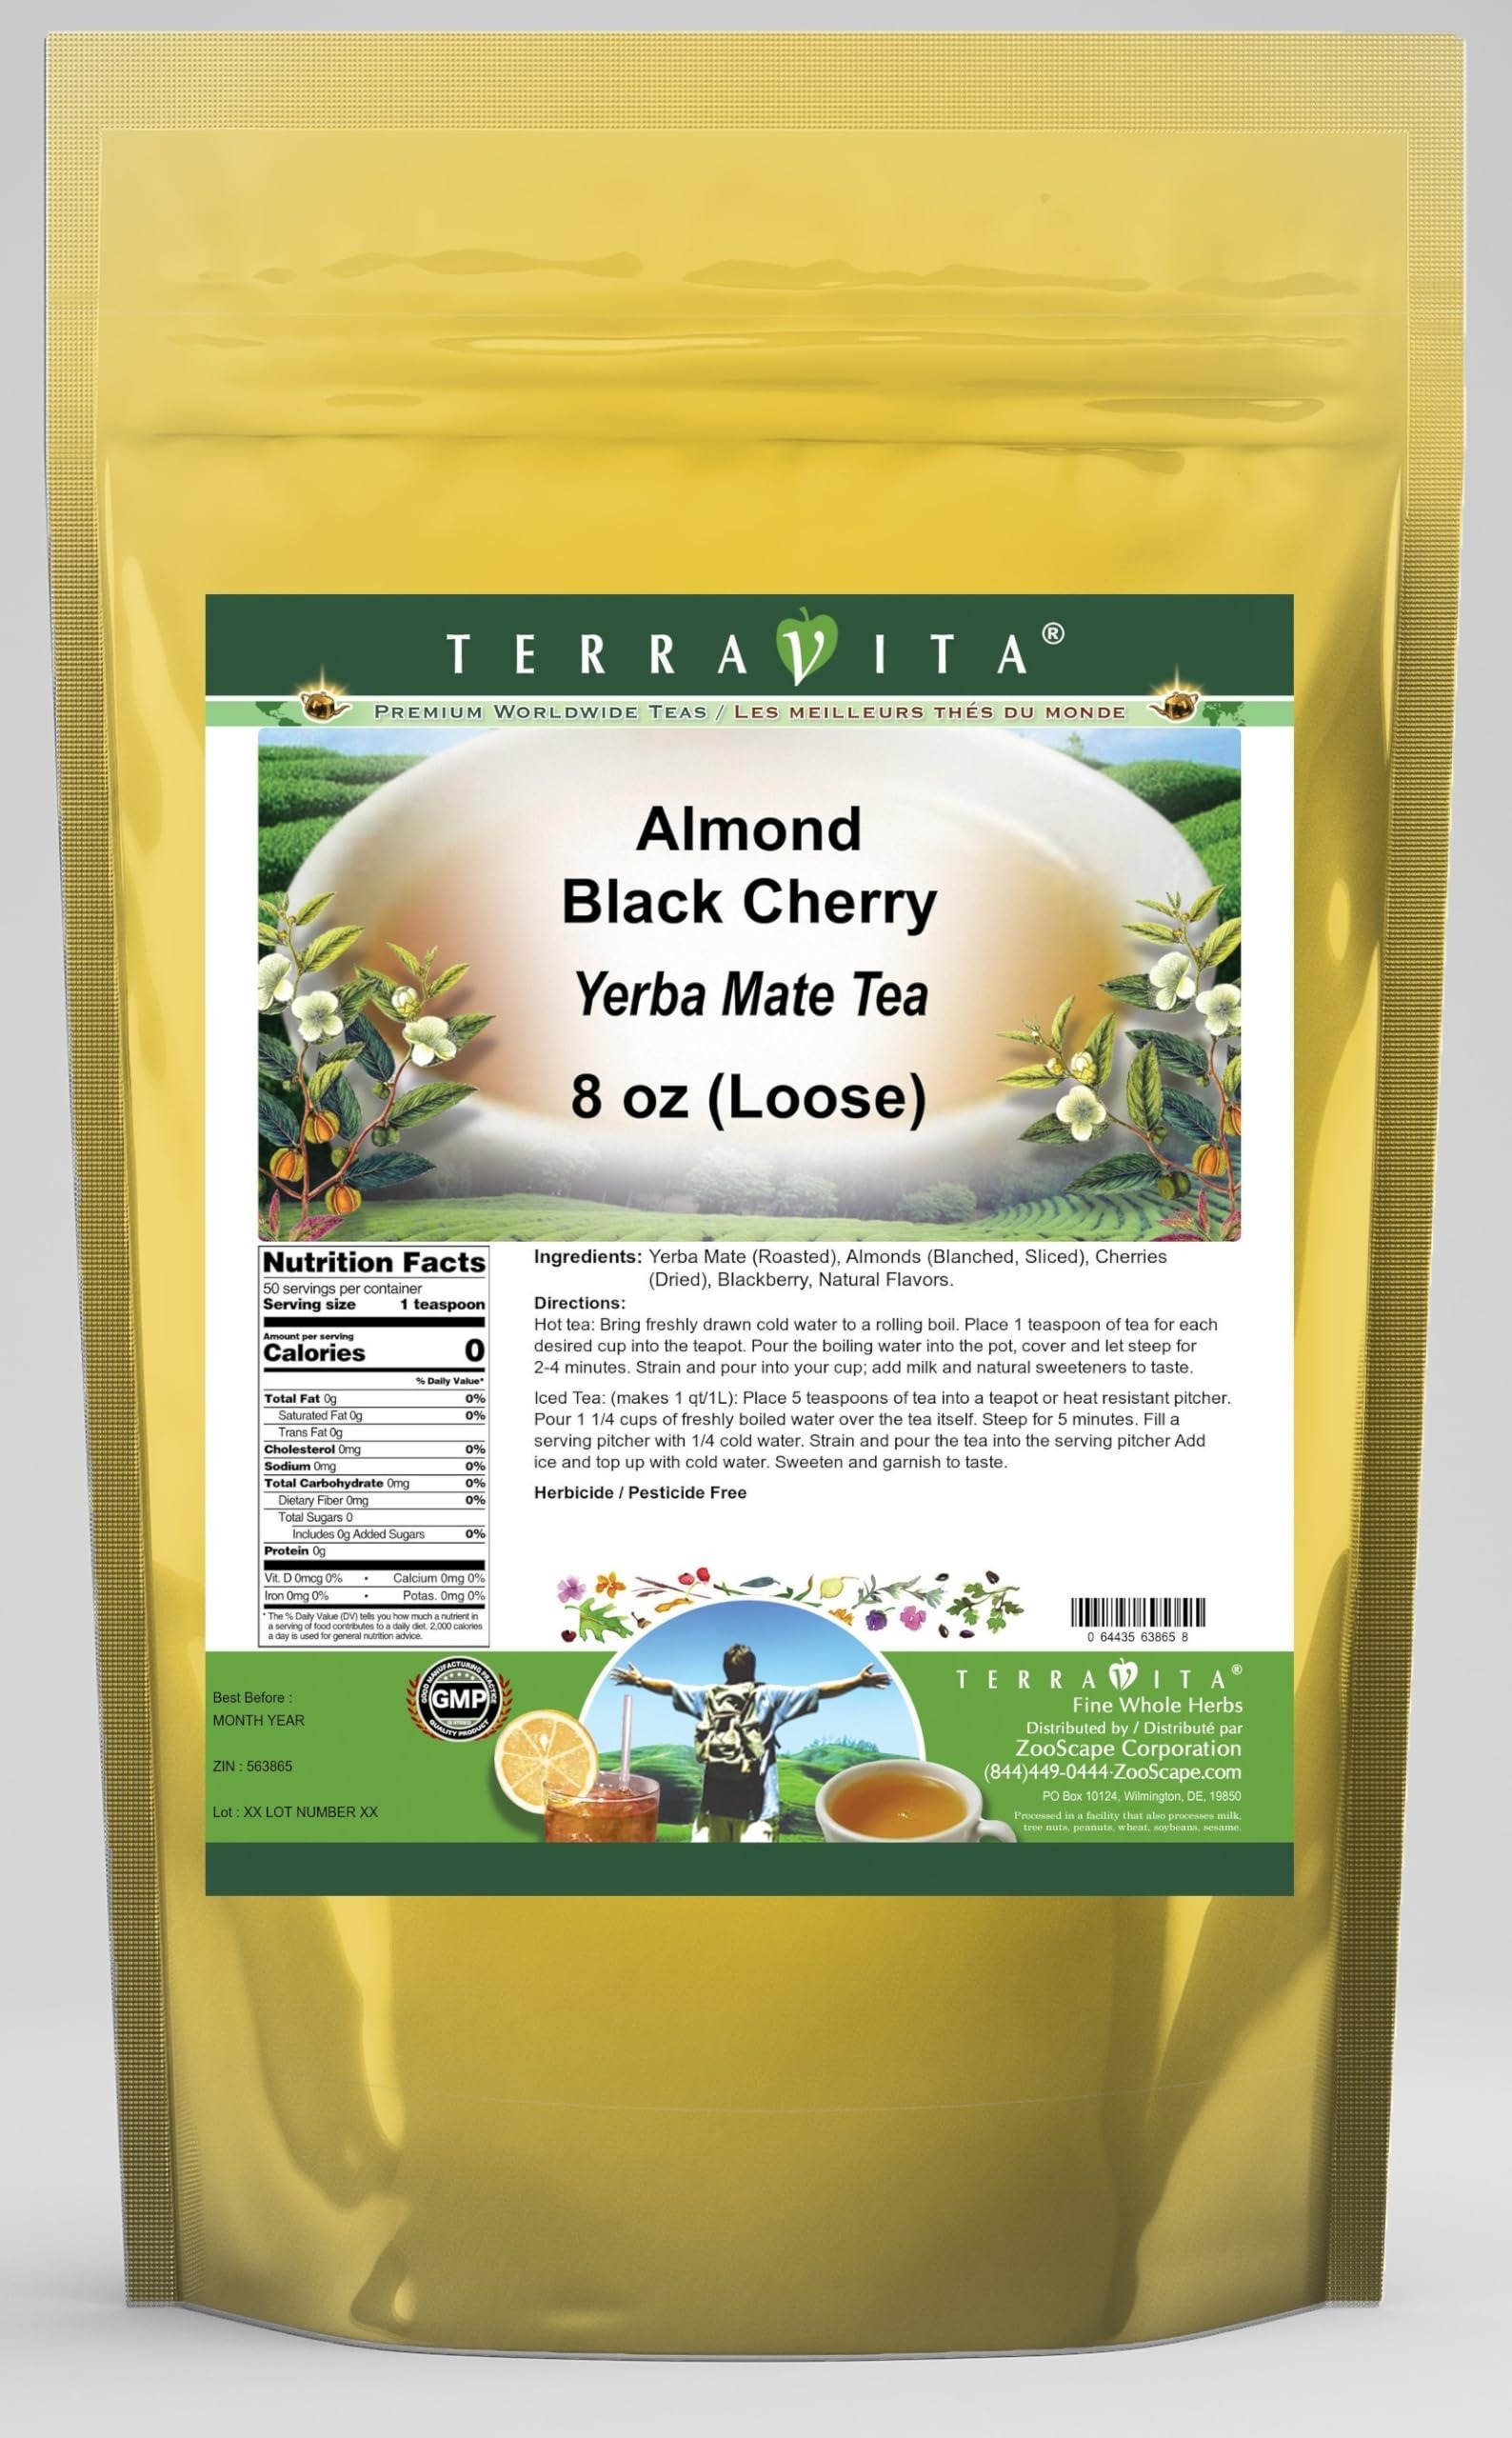
Item Name: Almond Black Cherry Yerba Mate Tea (Loose) (8 oz, ZIN: 563865) - 3 Pack
Bullet Point 1: Our Almond Black Cherry Yerba Mate tea is a scrumptuous all-natural flavored Yerba Mate coffee substitute with Almonds, Cherries and Blackberry that will refresh you with its terrific taste! You will enjoy the earthy and acidity-free Almond Black Cherry aroma and flavor again and again! - Ingredients: Yerba Mate, Almonds, Cherries, Blackberry and Natural Almond Black Cherry Flavor.
Bullet Point 2: No fillers.
Bullet Point 3: Manufacturer: TerraVita
Bullet Point 4: Size: 8 oz
Bullet Point 5: Loose Leaf Yerba Mate Tea - Packed in a convenient upright pouch!
Product Description: Our Almond Black Cherry Yerba Mate tea is a scrumptuous all-natural flavored Yerba Mate coffee substitute with Almonds, Cherries and Blackberry that will refresh you with its terrific taste! You will enjoy the earthy and acidity-free Almond Black Cherry aroma and flavor again and again! - Ingredients: Yerba Mate, Almonds, Cherries, Blackberry and Natural Almond Black Cherry Flavor. - Hot tea brewing method: Bring freshly drawn cold water to a rolling boil. Place 1 teaspoon of tea for each desired cup into the teapot. Pour the boiling water into the pot, cover and let steep for 2-4 minutes. Strain and pour into your cup; add milk and natural sweeteners to taste. - Iced tea brewing method: (to make 1 liter/quart): Place 5 teaspoons of tea into a teapot or heat resistant pitcher. Pour 1 1/4 cups of freshly boiled water over the tea itself. Steep for 5 minutes. Fill a serving pitcher with 1/4 cold water. Strain and pour the tea into the serving pitcher Add ice and top up with cold water. Sweeten and garnish to taste. - TerraVita is an exclusive line of premium-quality, natural source products that use only the finest, purest and most potent ingredients found around the world. TerraVita is hallmarked by the highest possible standards of purity, potency, stability and freshness. All of our products are prepared with the highest elements of quality control, from raw materials through the entire manufacturing process, up to and including the moment that the bottles or bags are sealed for freshness and shipped out to you. Our highest possible standards are certified by independent laboratories and backed by our personal guarantee. - TerraVita exists to meet and ensure your family's health and wellness without the harmful effects of chemicals and health products. We strive to mak
Value: 24.0
Unit: Ounce

Price: 72.93